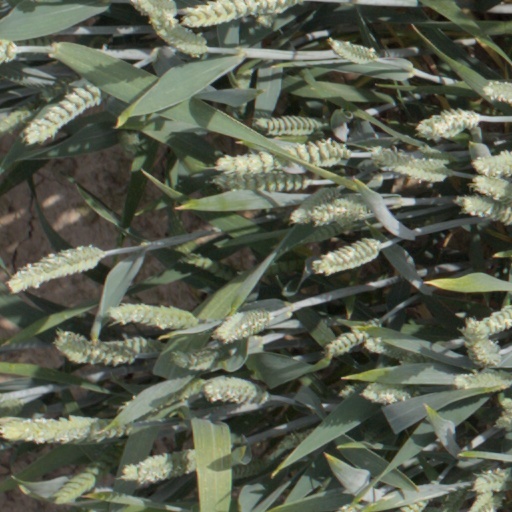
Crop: wheat